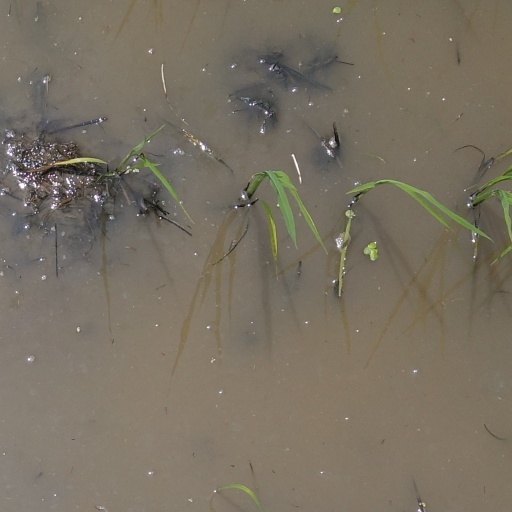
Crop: rice